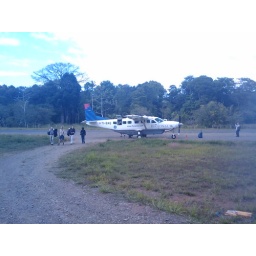
Our plane landed on a dirt strip near a small ranch. Floppy-eared cows watch us mournfully from behind barbed-wire fences.